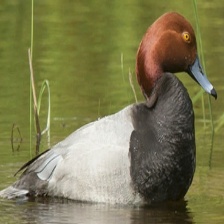
Species: RED HEADED DUCK
Scientific name: AYTHYA AMERICANA
ImageNet parent category: drake